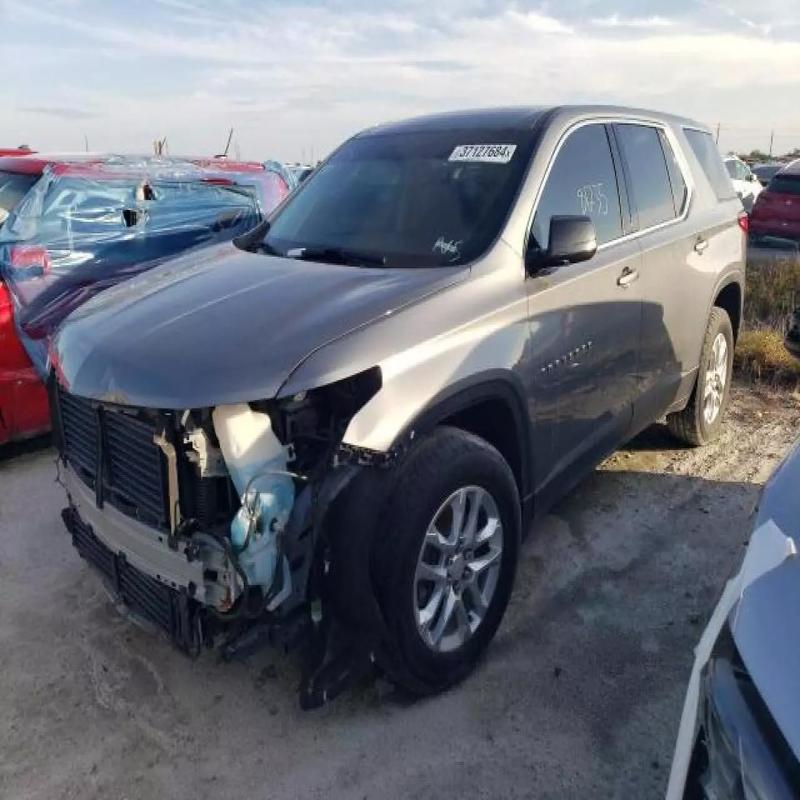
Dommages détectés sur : plaque d'immatriculation avant, pare-choc avant, feu avant droit, feu avant gauche, aile avant droite, aile avant gauche, porte avant gauche, porte arrière gauche, aile arrière droite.
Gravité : majeur